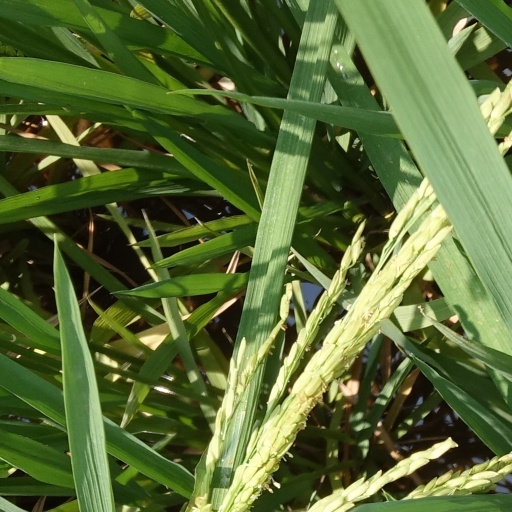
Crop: rice